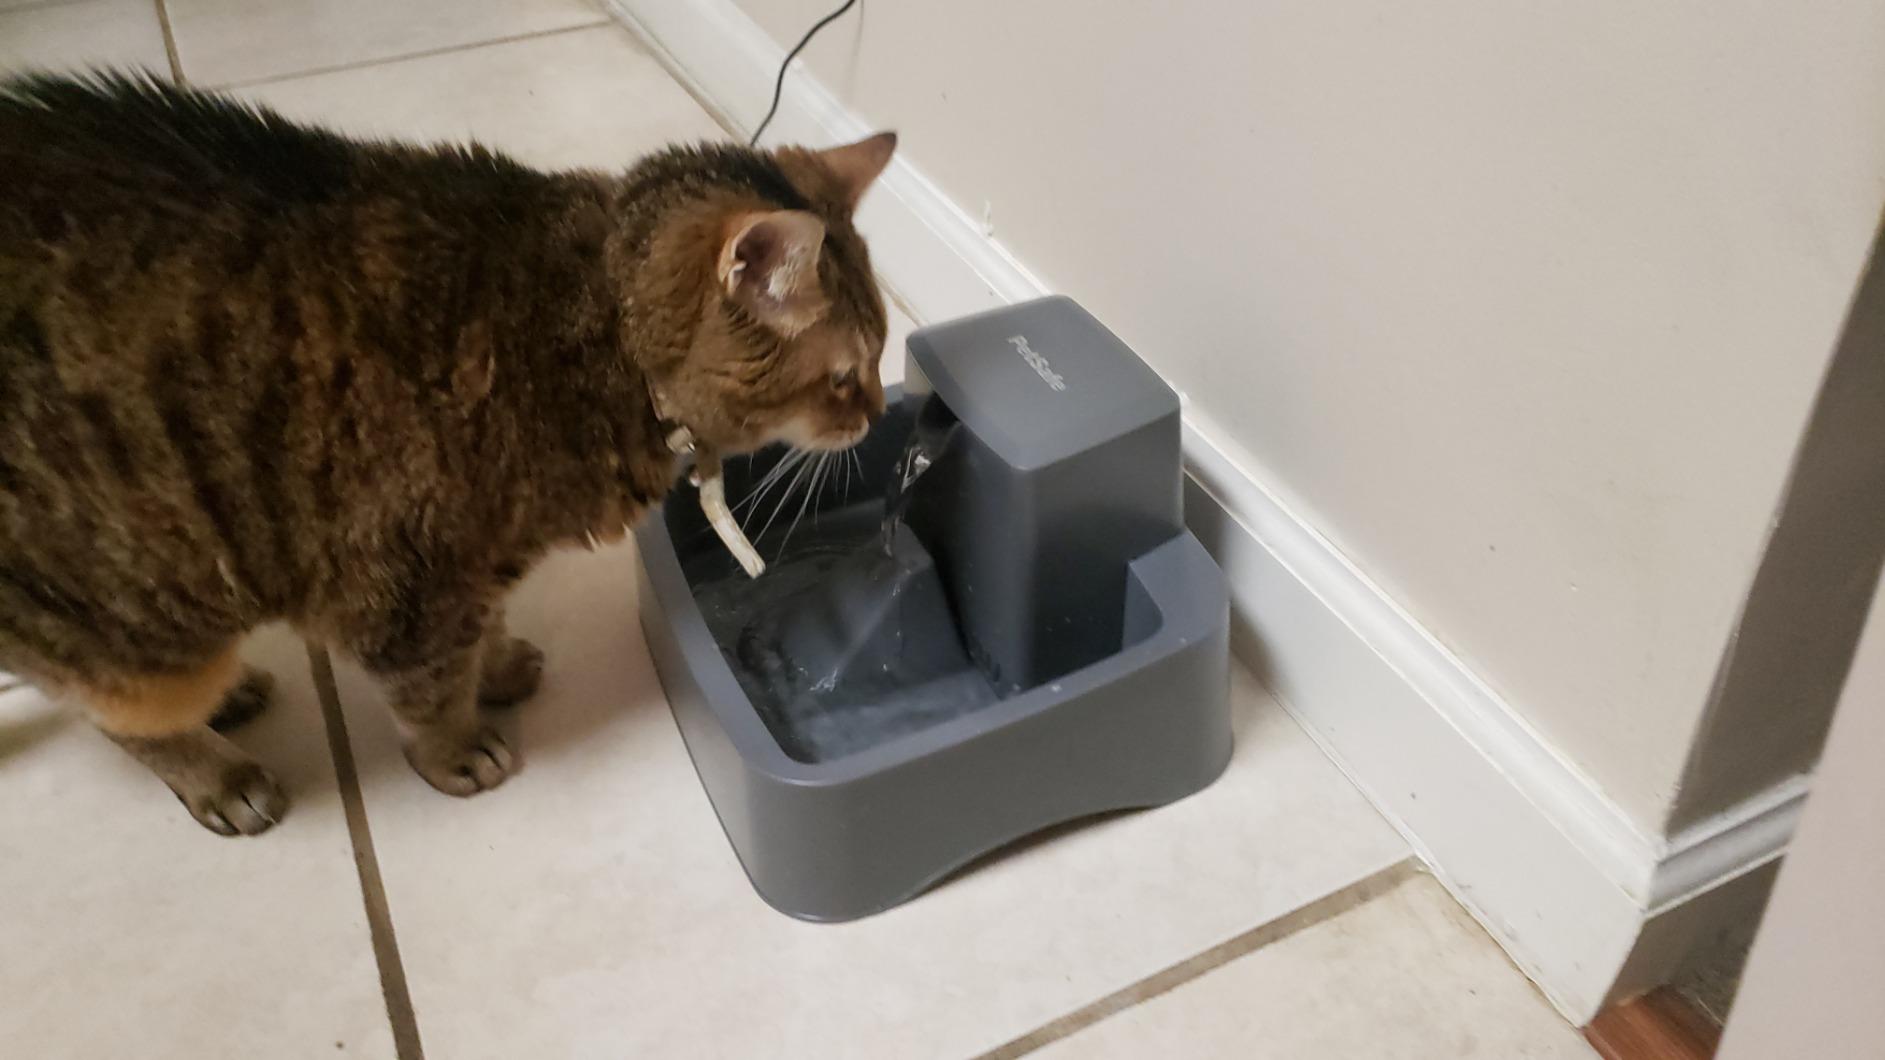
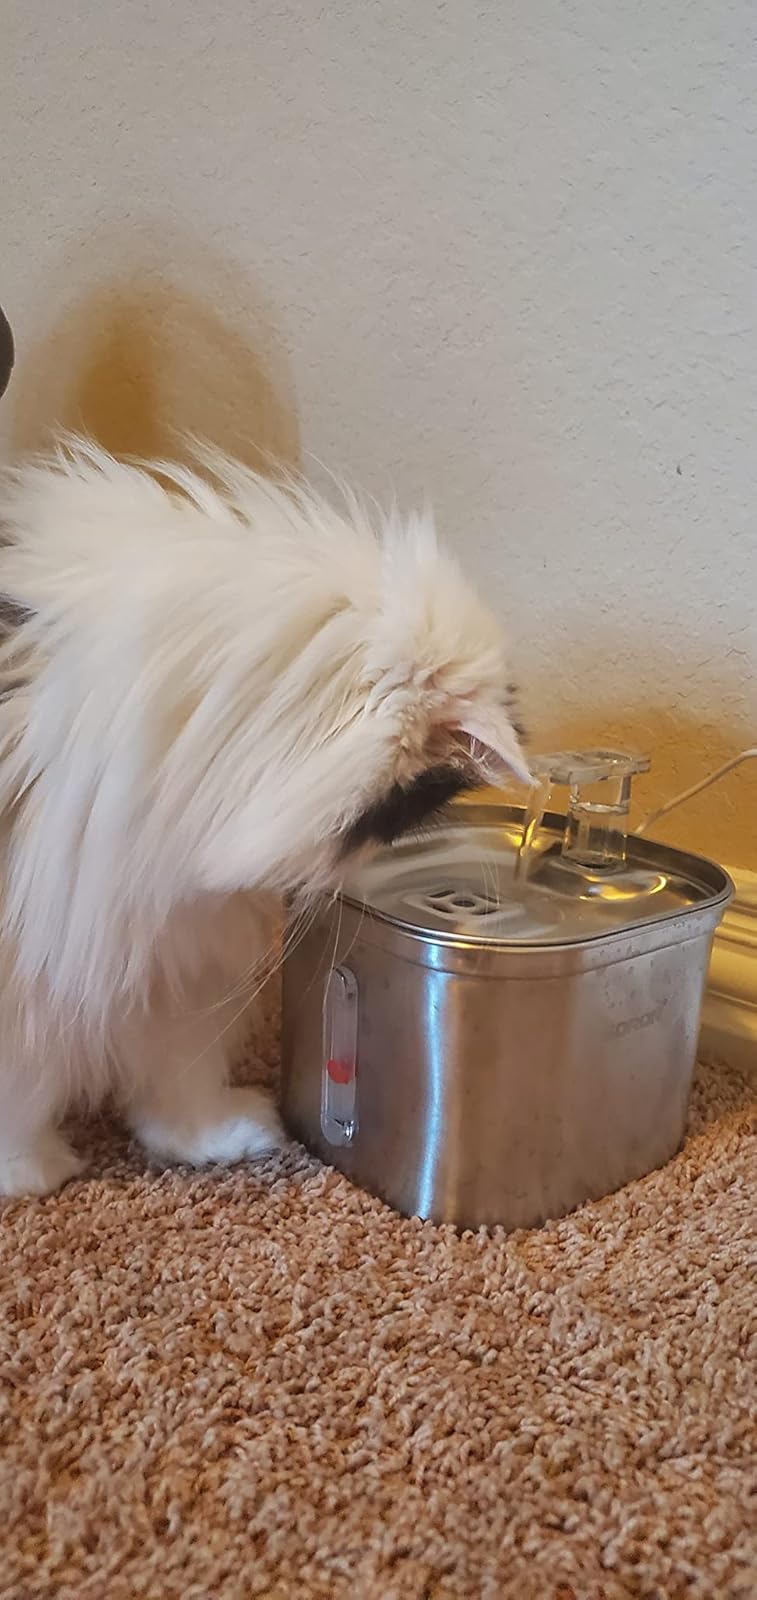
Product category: items_bowl
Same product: no